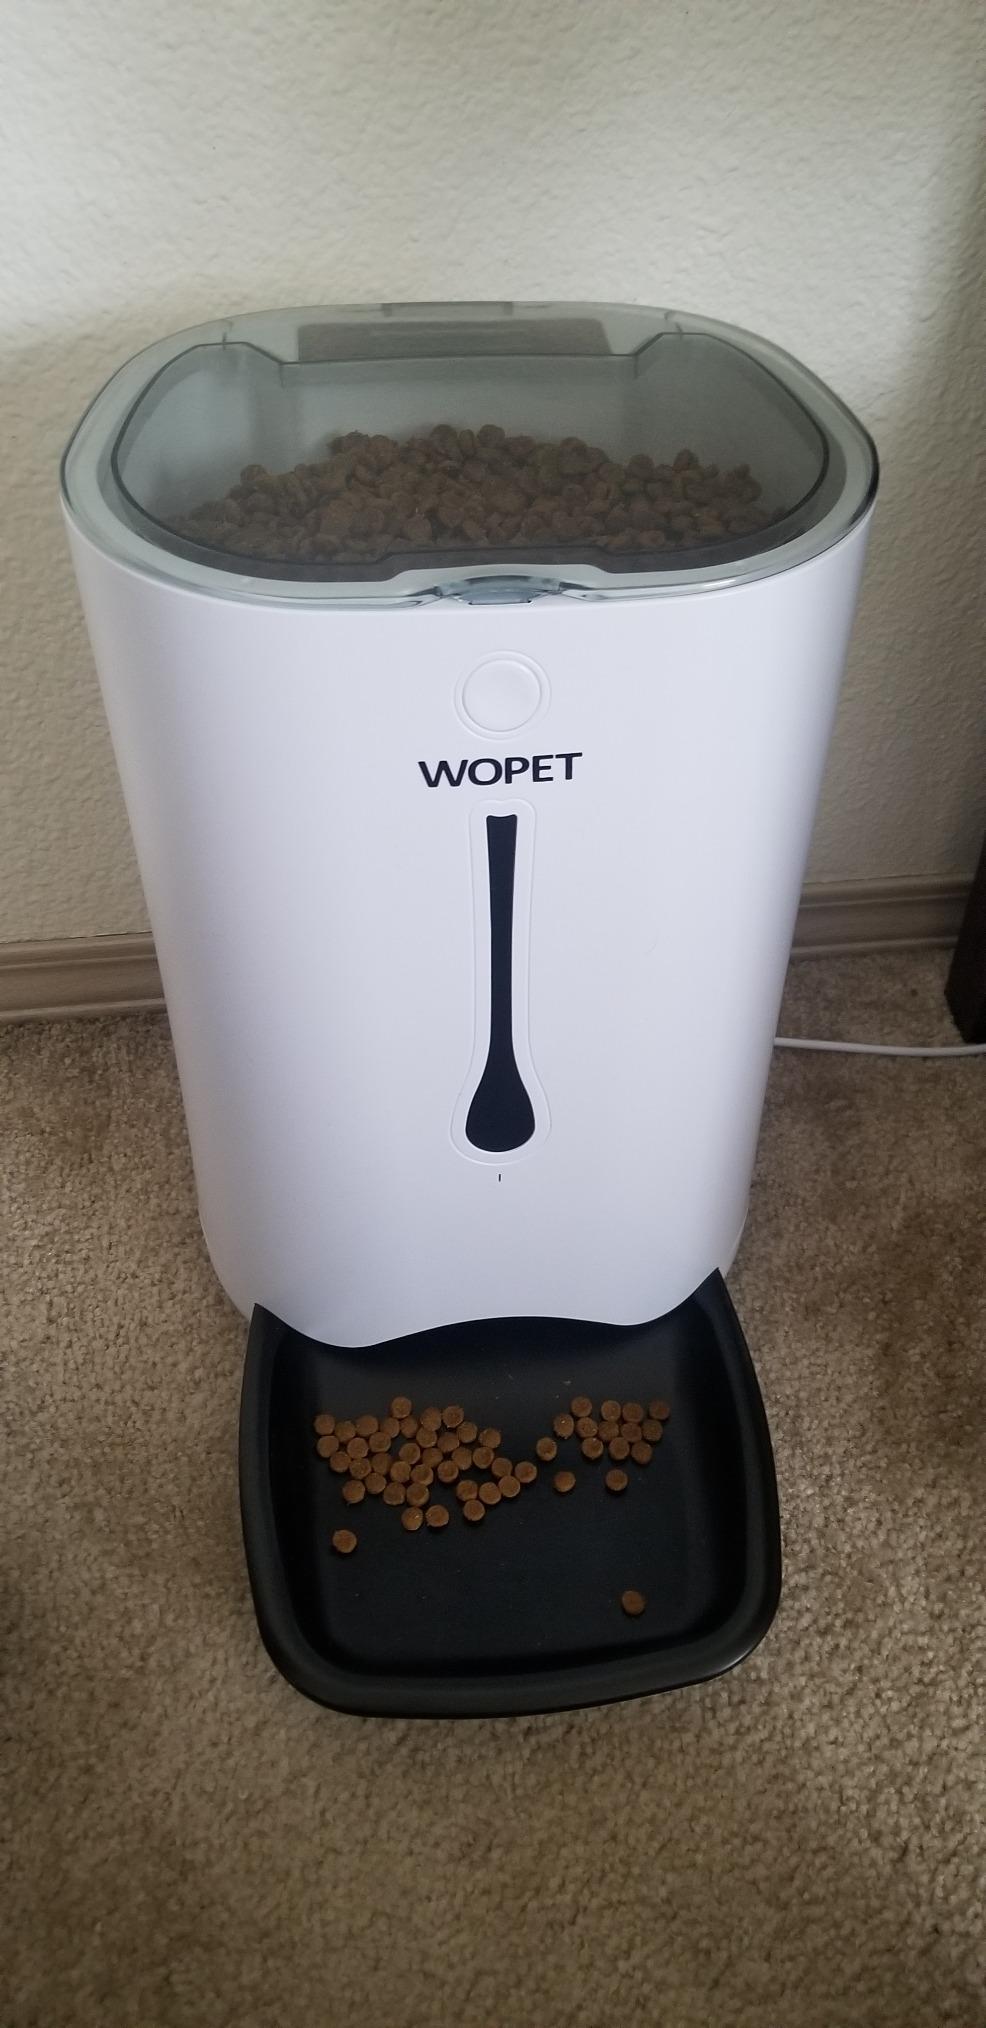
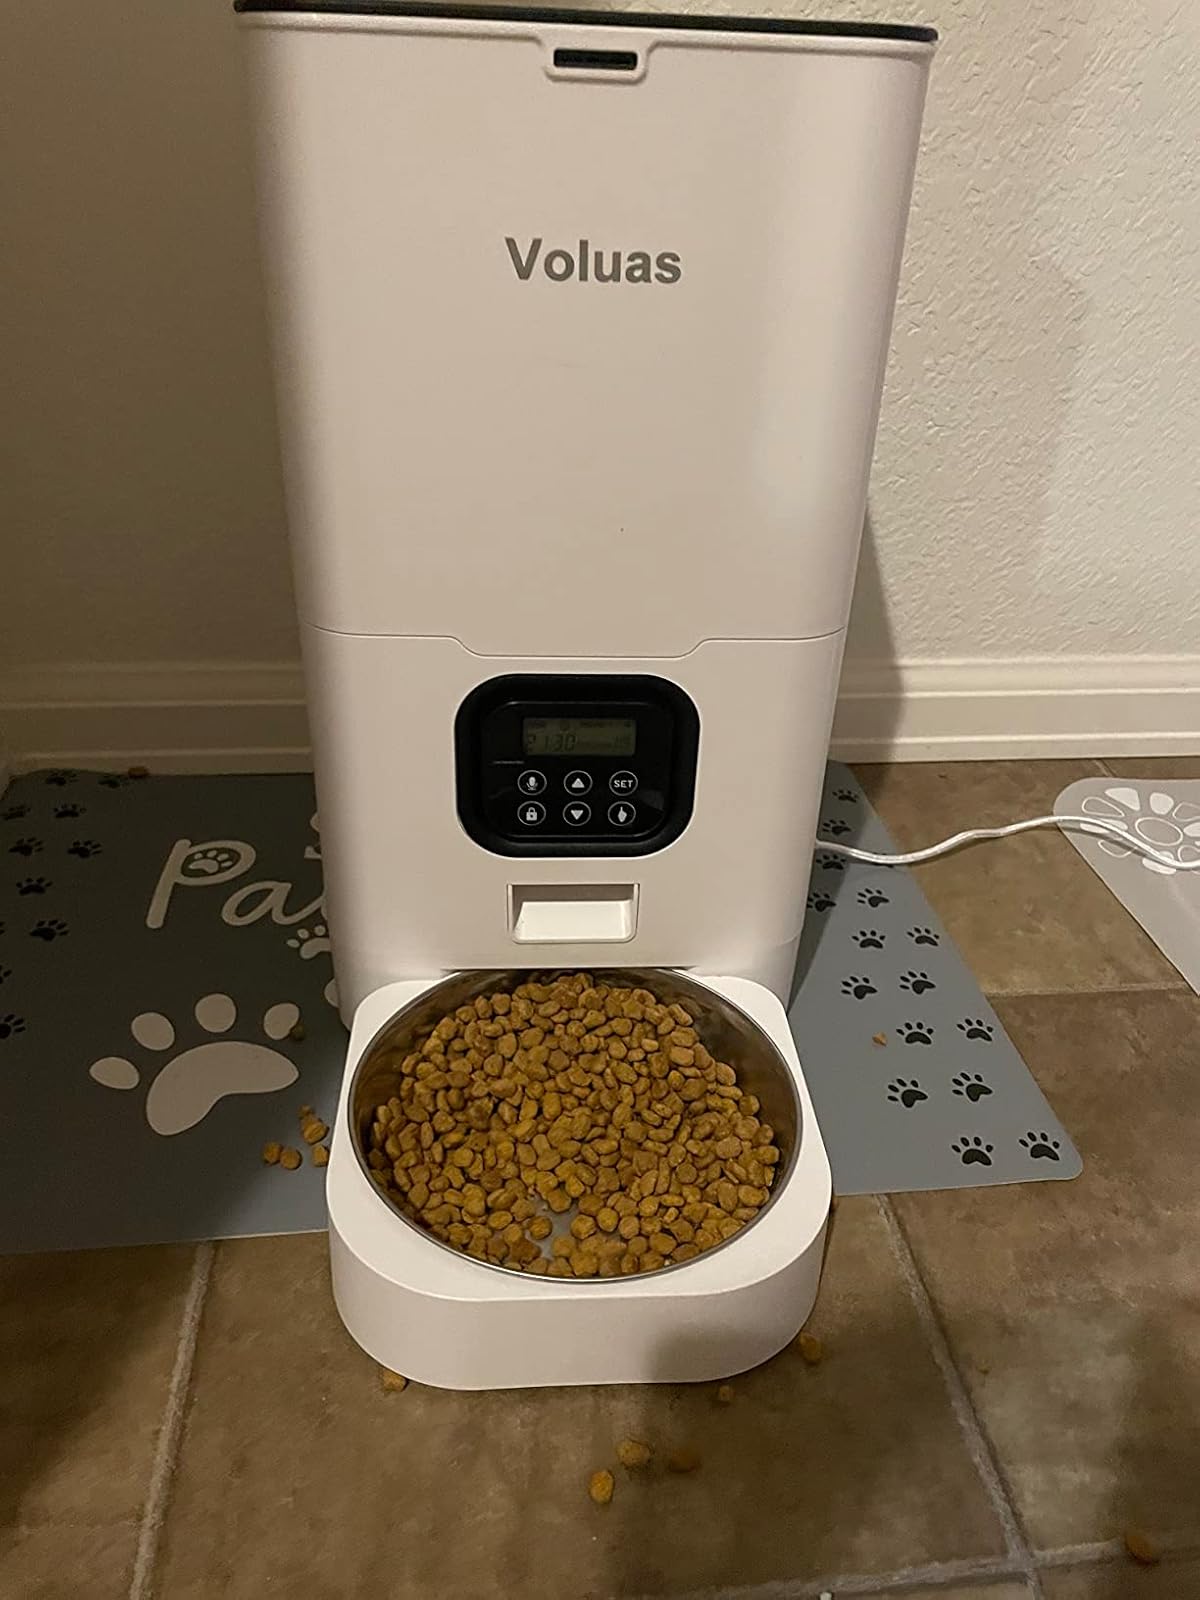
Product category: items_feeder
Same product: no